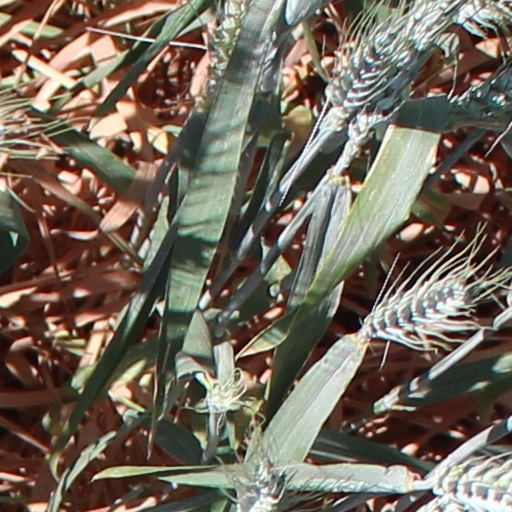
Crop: wheat